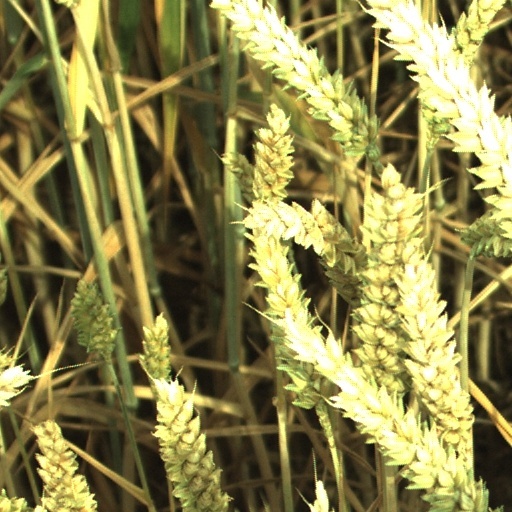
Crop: wheat